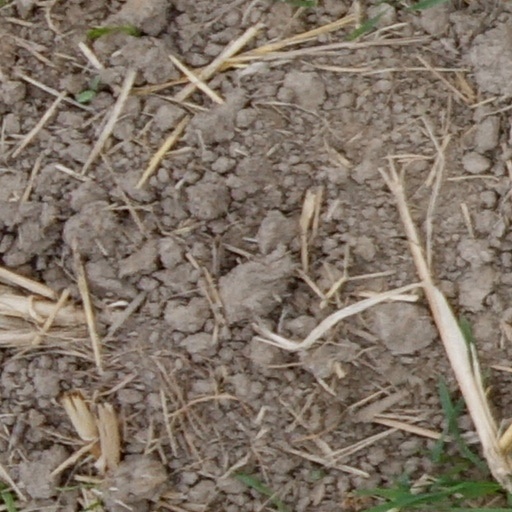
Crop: wheat